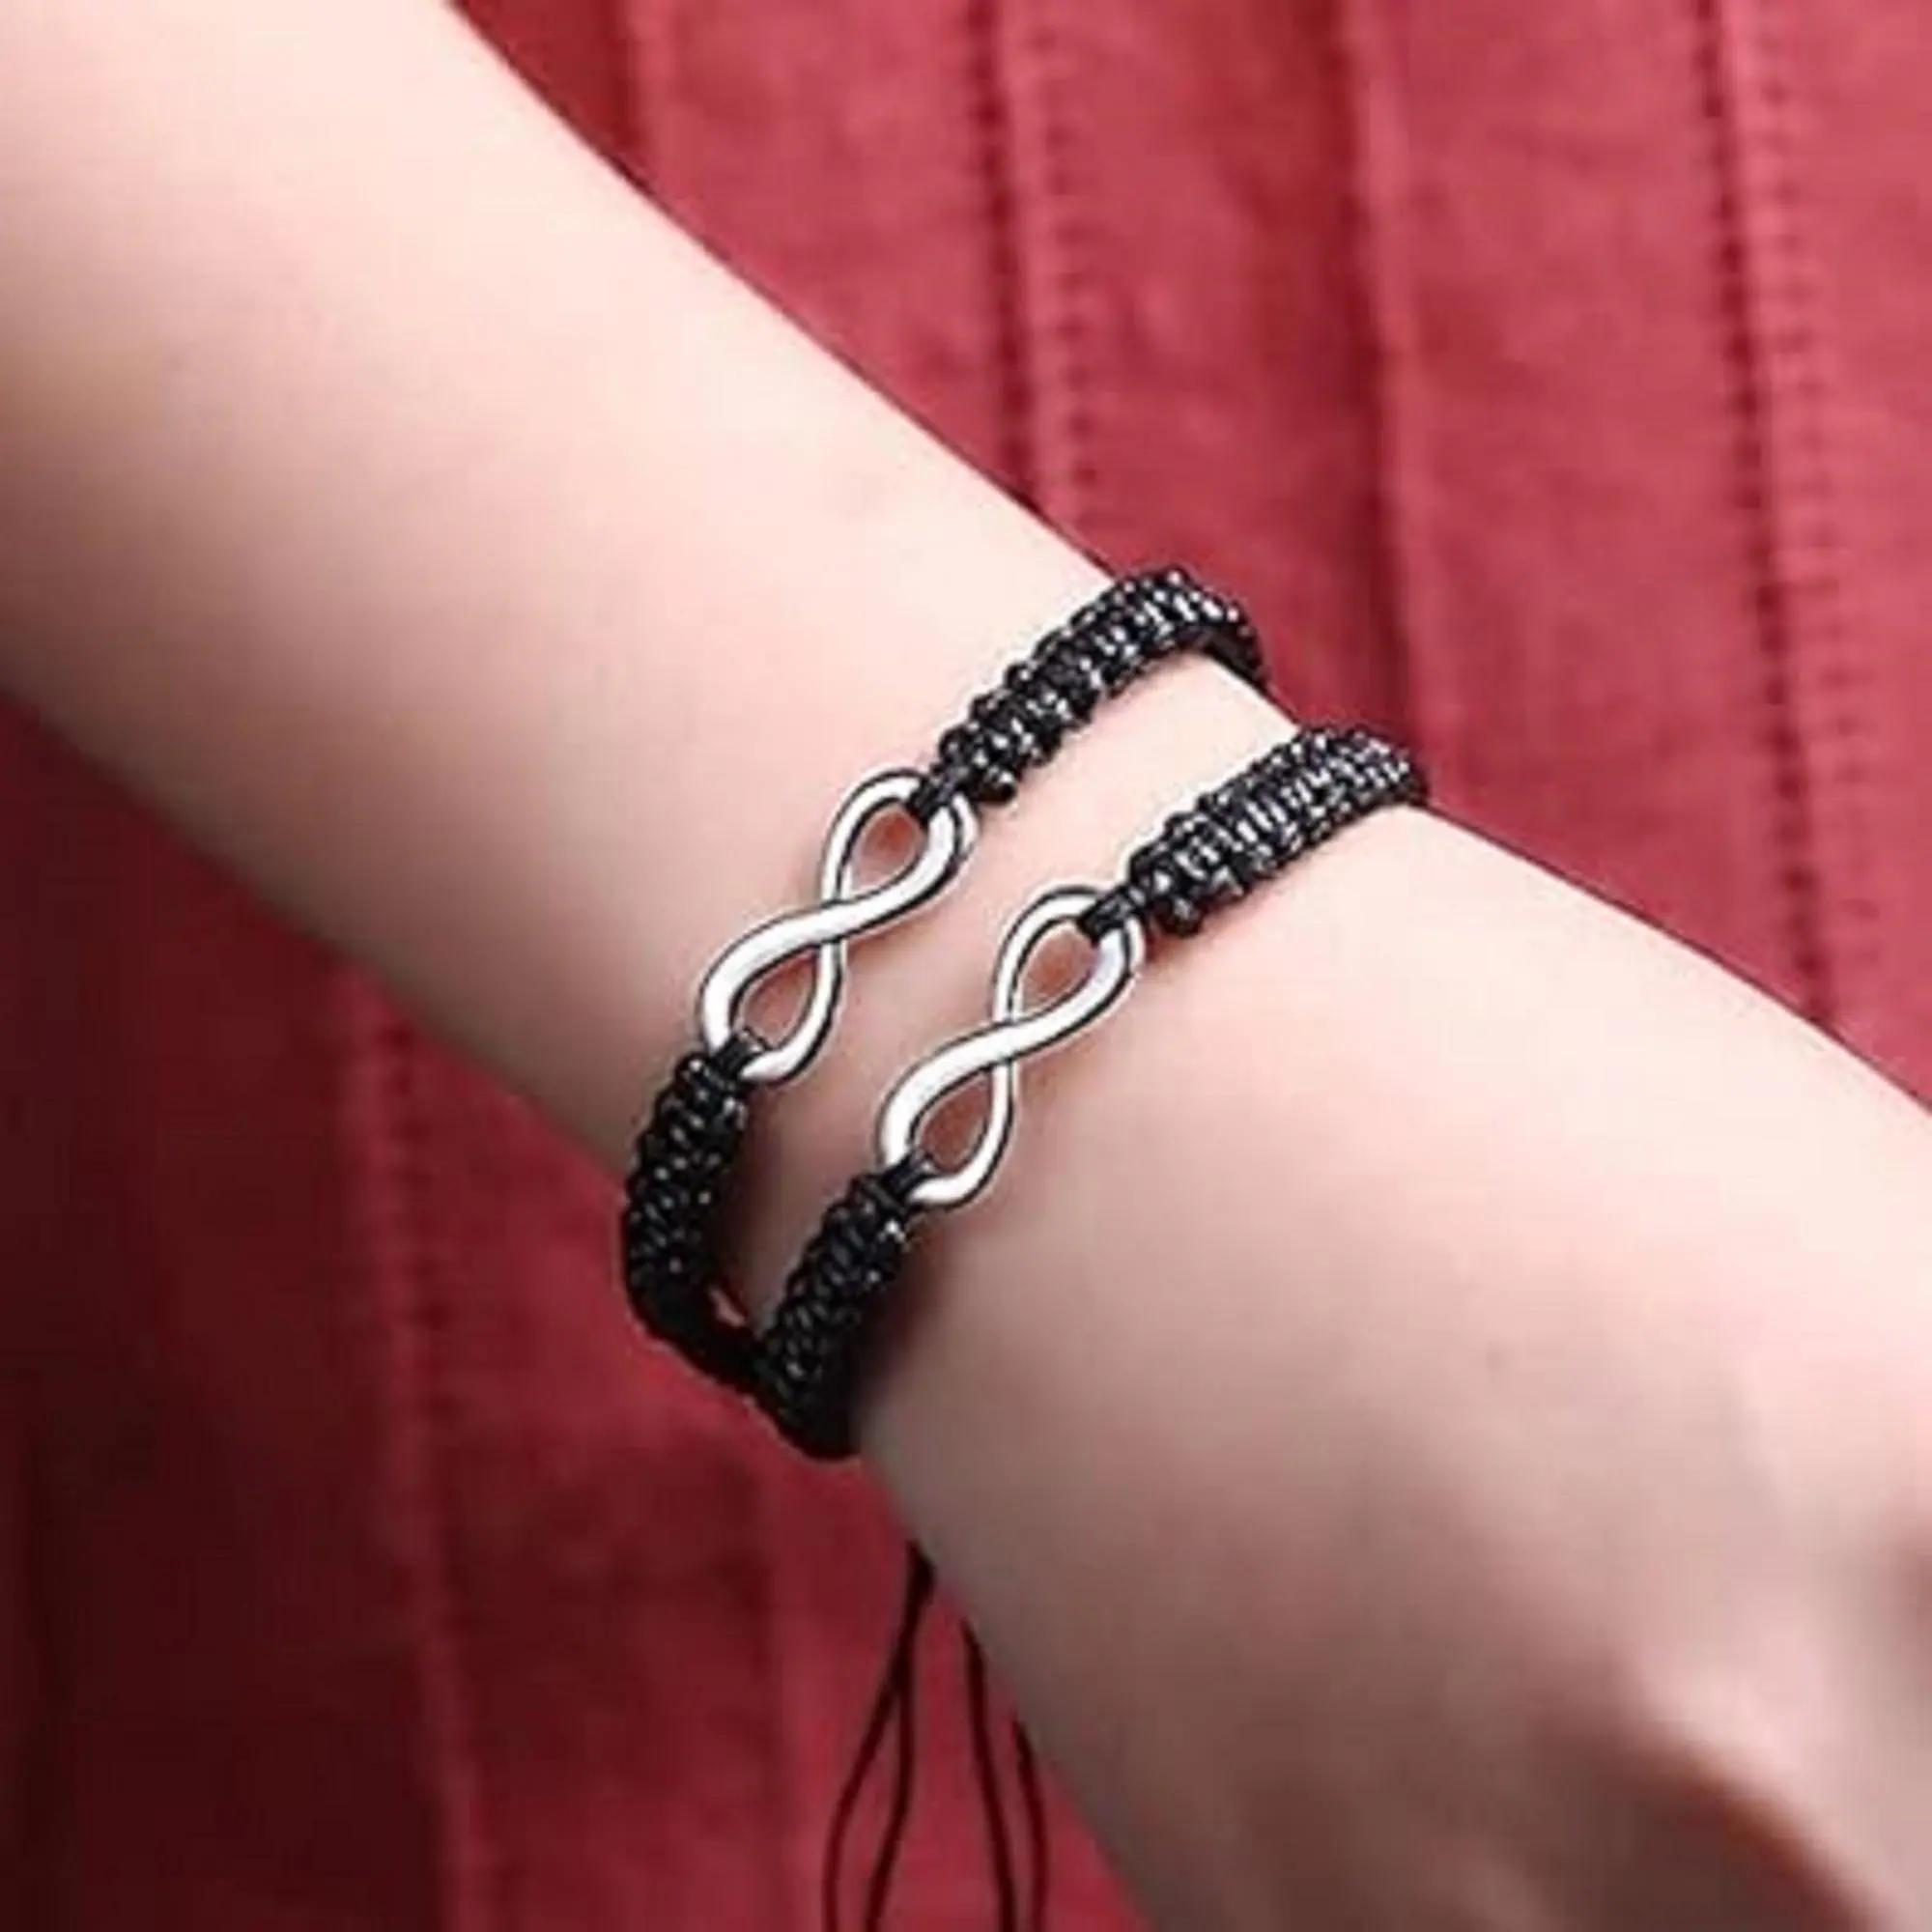
Rudrakshi Craft Jewellery Infinity Black Thread bracelet Nazar Battu Unisex (Set of 3)
Type: Bracelets & Bangles
Brand: Rudrakshi Craft
Price: Rs. 1099
Jewellery Infinity Black Thread bracelet Nazar Battu Unisex (Set of 3)
Features: A symbol for timeless existence and eternity, our Infinity Bracelet is delicately crafted and finished with utmost care. It embodies traditional workmanship and contemporary touch,Infinity Zircon Bracelets for Men, Women and Couples. Handmade with infinity charms and black thread,Care instructions:- In order to keep your lovely jewelry in perfect condition, we always advise keeping items out of contact with any chemicals, strong perfumes or water,Department Name: Unisex-Adult